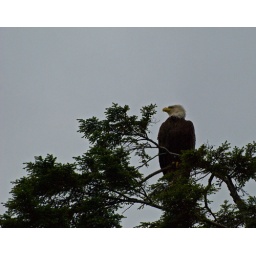
A bald Eagle perched near a fish slaughter house waiting for some scraps.